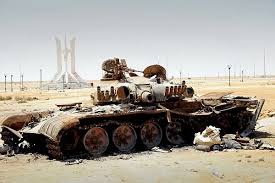
Label: Tank